Answer in natural language. How many Fridges are visible in the scene? Choose between the following options: 2, 0, 3, 4 or 1
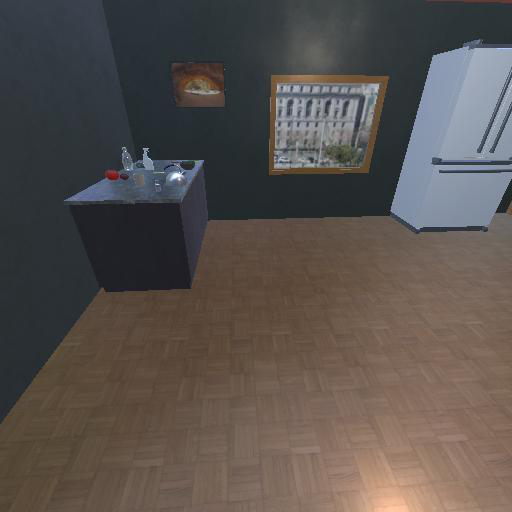
<answer>1</answer>